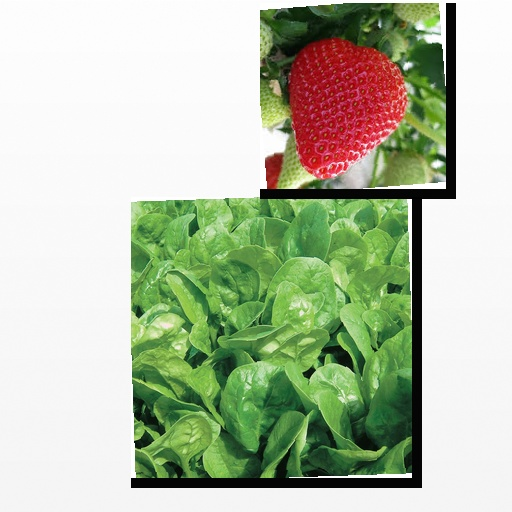
Food items: strawberry, spinach